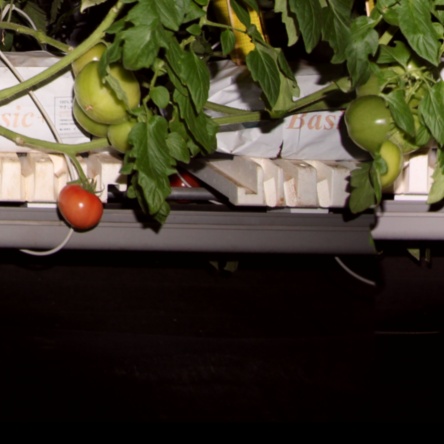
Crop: tomato